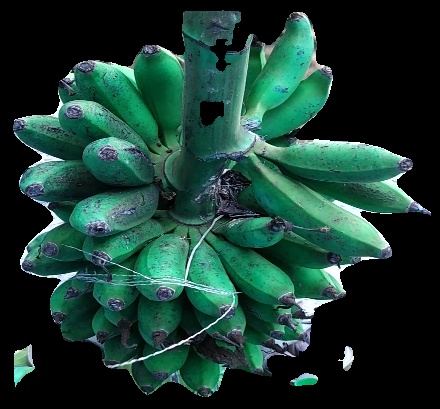
Variety: rasbale
Grade: grade3